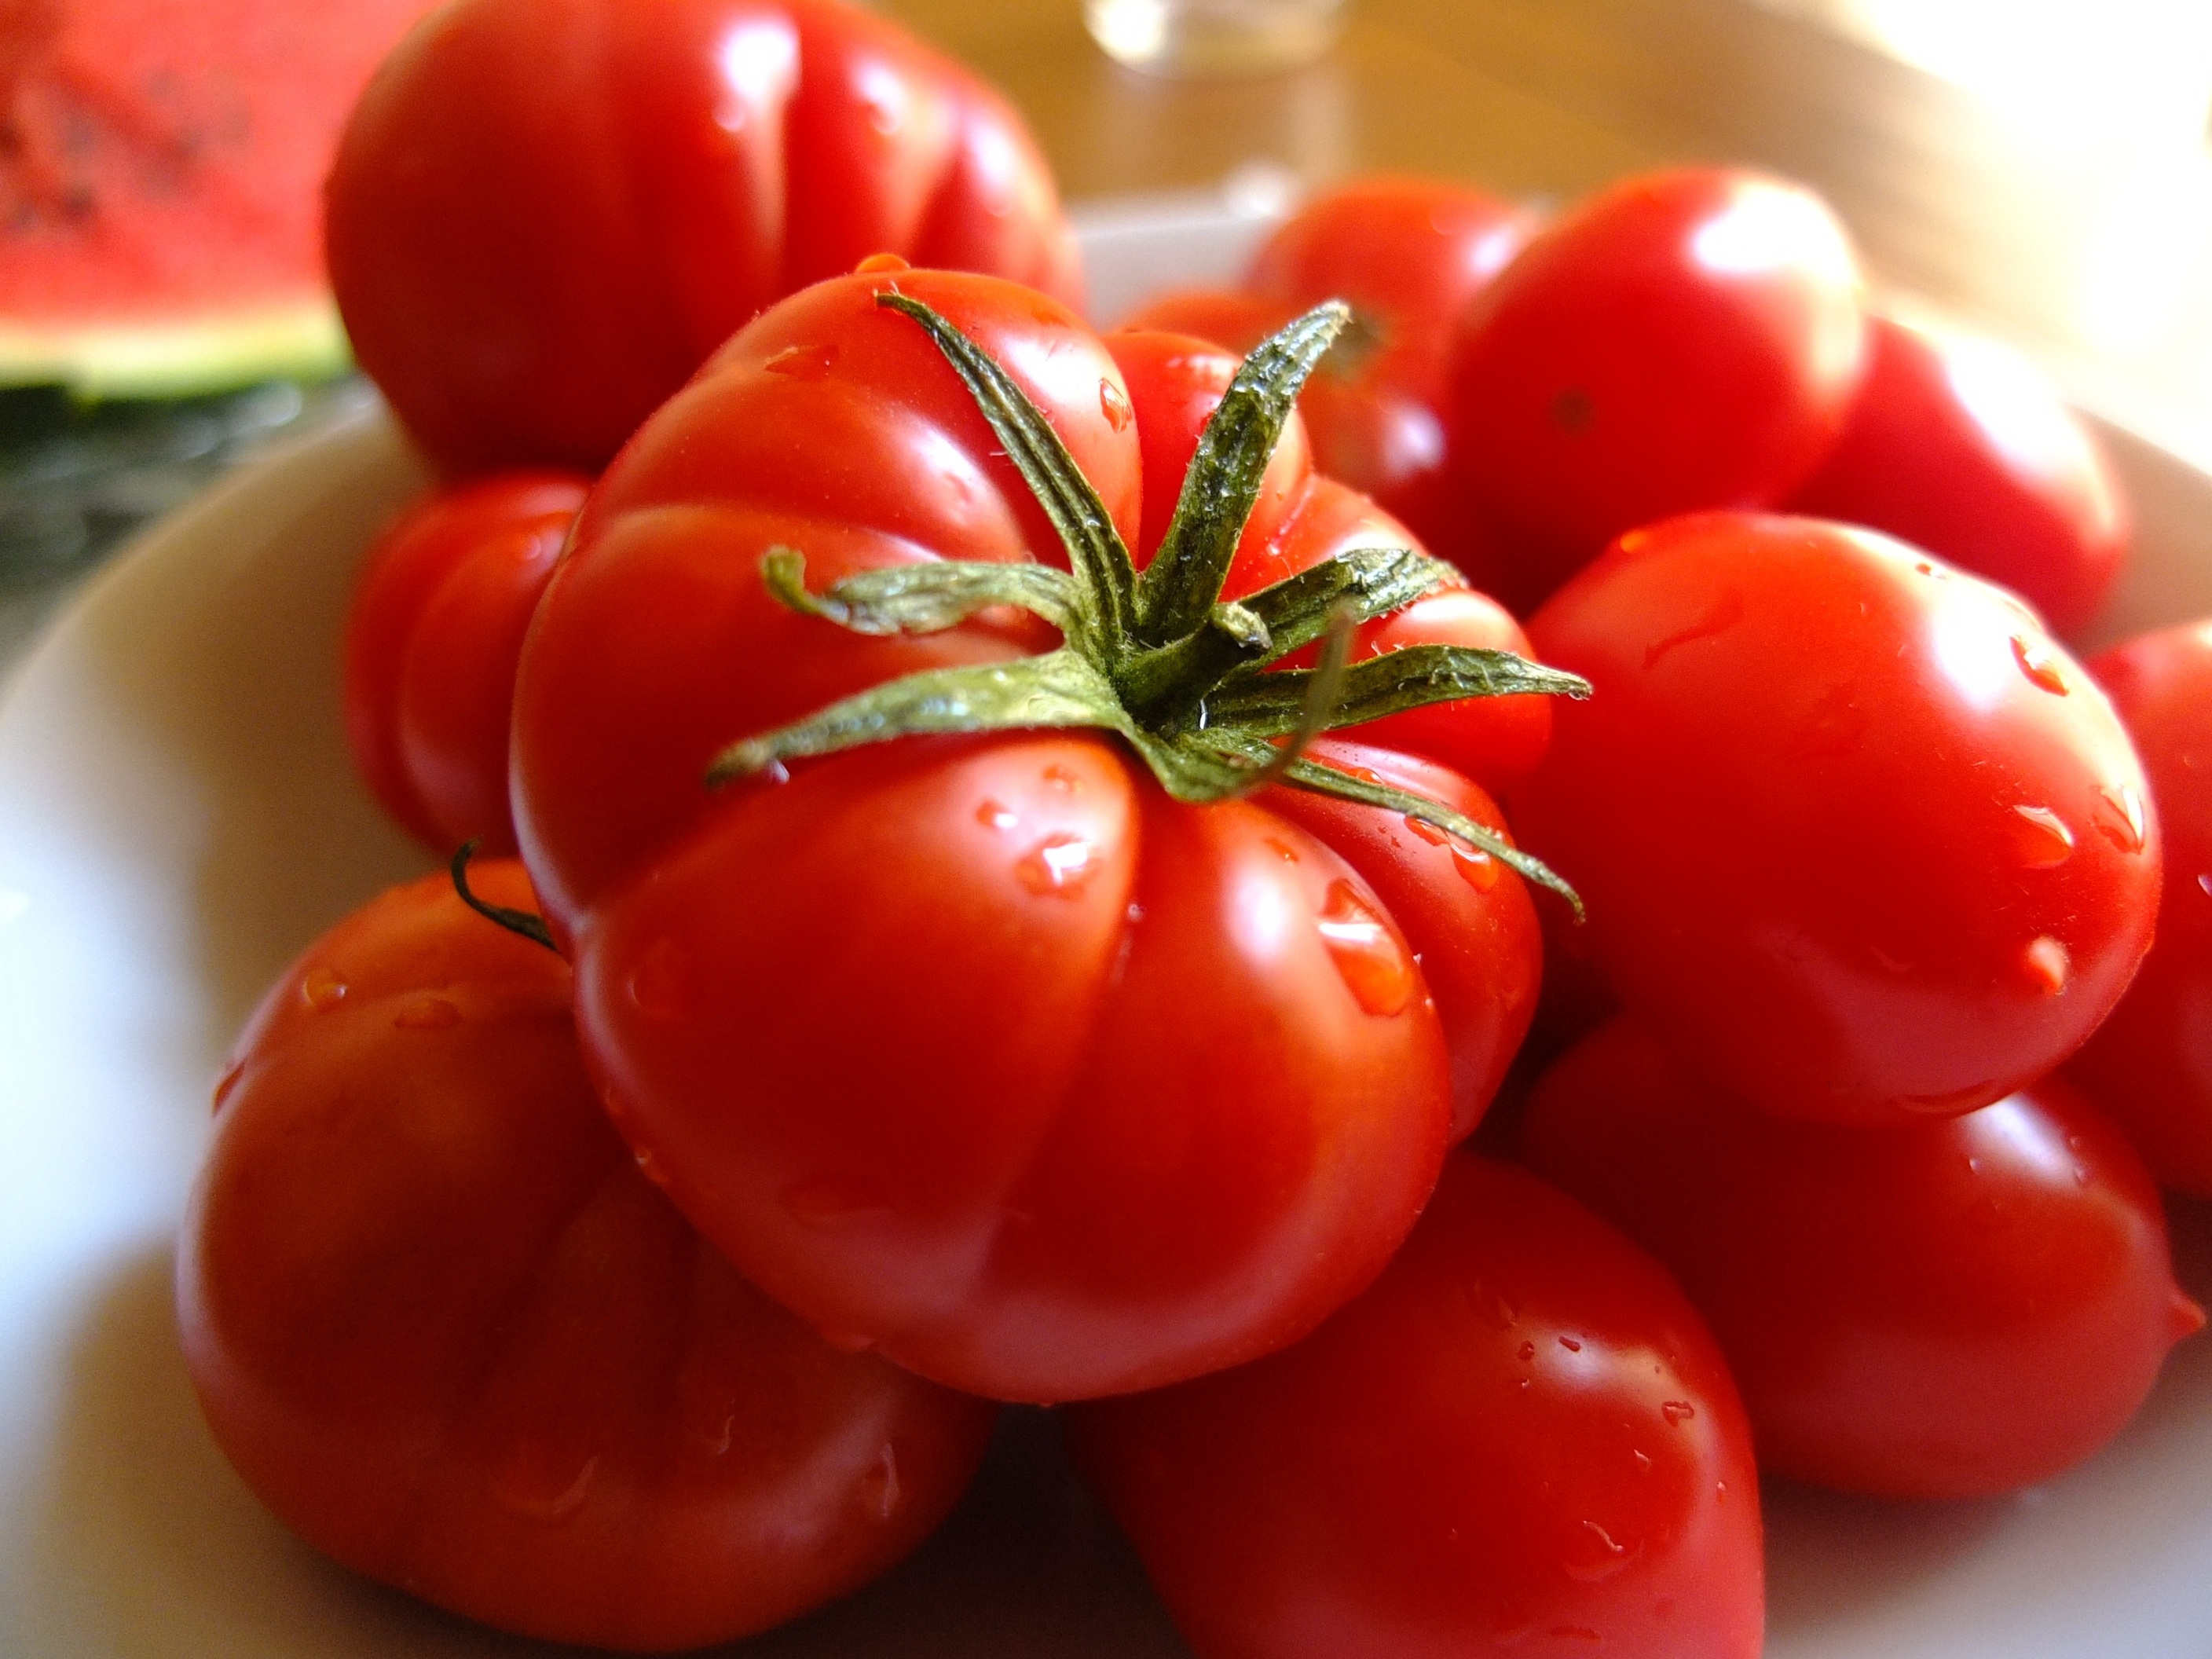
plant, fruit, food, produce, vegetable, italy, tomato, tomatoes, frisch, flowering plant, plum tomato, land plant, potato and tomato genus